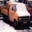
Label: truck